George I of Greece

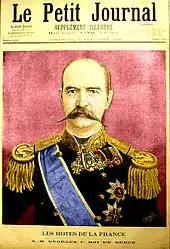

While Trikoupis followed a policy of retrenchment within the established borders of the Greek state, having learned a valuable lesson about the vicissitudes of the Great Powers, his main opponents, the Nationalist Party led by Theodoros Deligiannis, sought to inflame the anti-Turkish feelings of the Greeks at every opportunity. The next opportunity arose in 1885 when Bulgarians rose in revolt in Eastern Rumelia and united the province with Bulgaria. Deligiannis rode to victory over Trikoupis in elections that year saying that if the Bulgarians could defy the Treaty of Berlin, so should the Greeks.